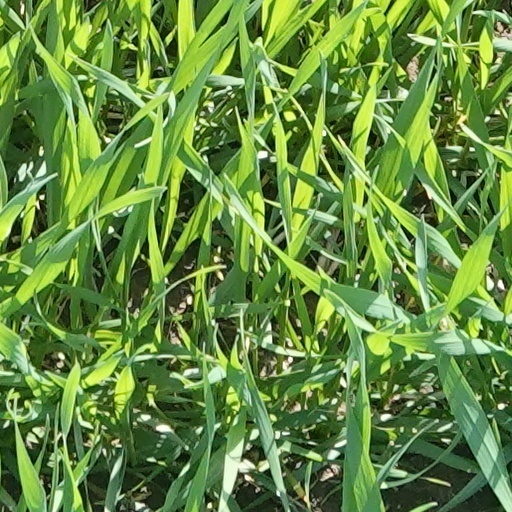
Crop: wheat